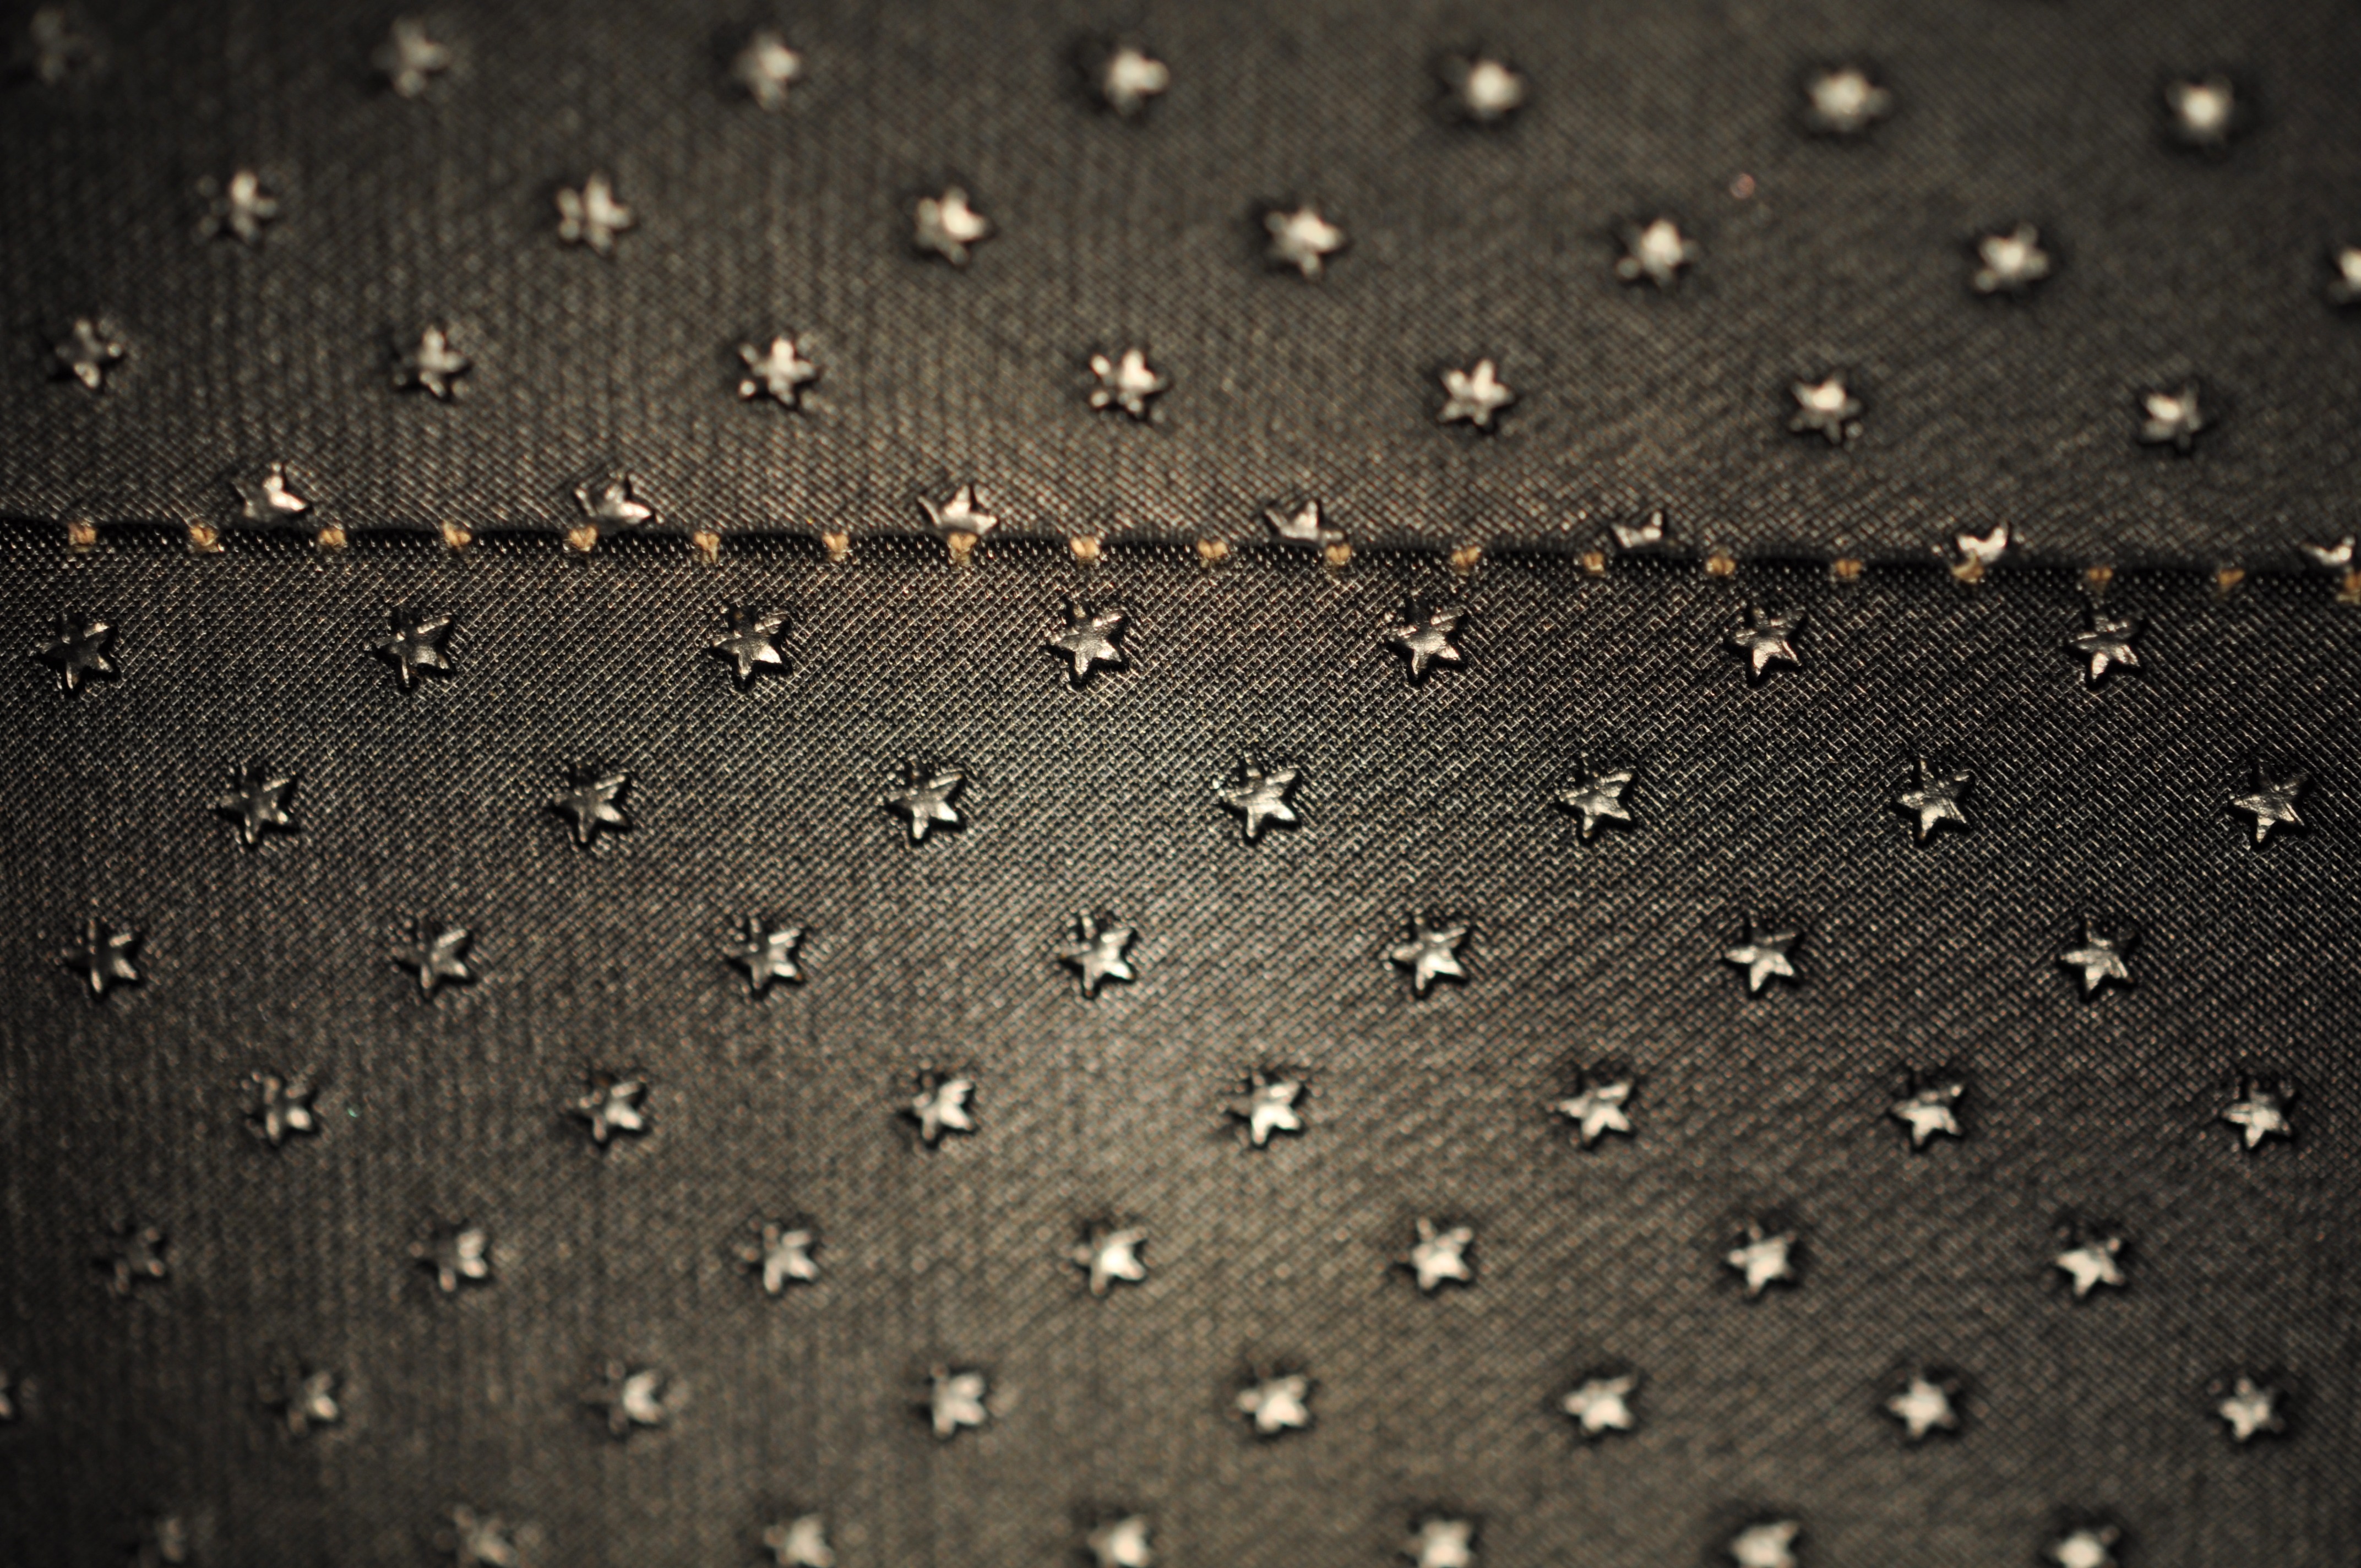
texture, pattern, line, brown, black, cloth, material, circle, fabric, textured, textile, design, stars, wallpaper, shape, backdrop